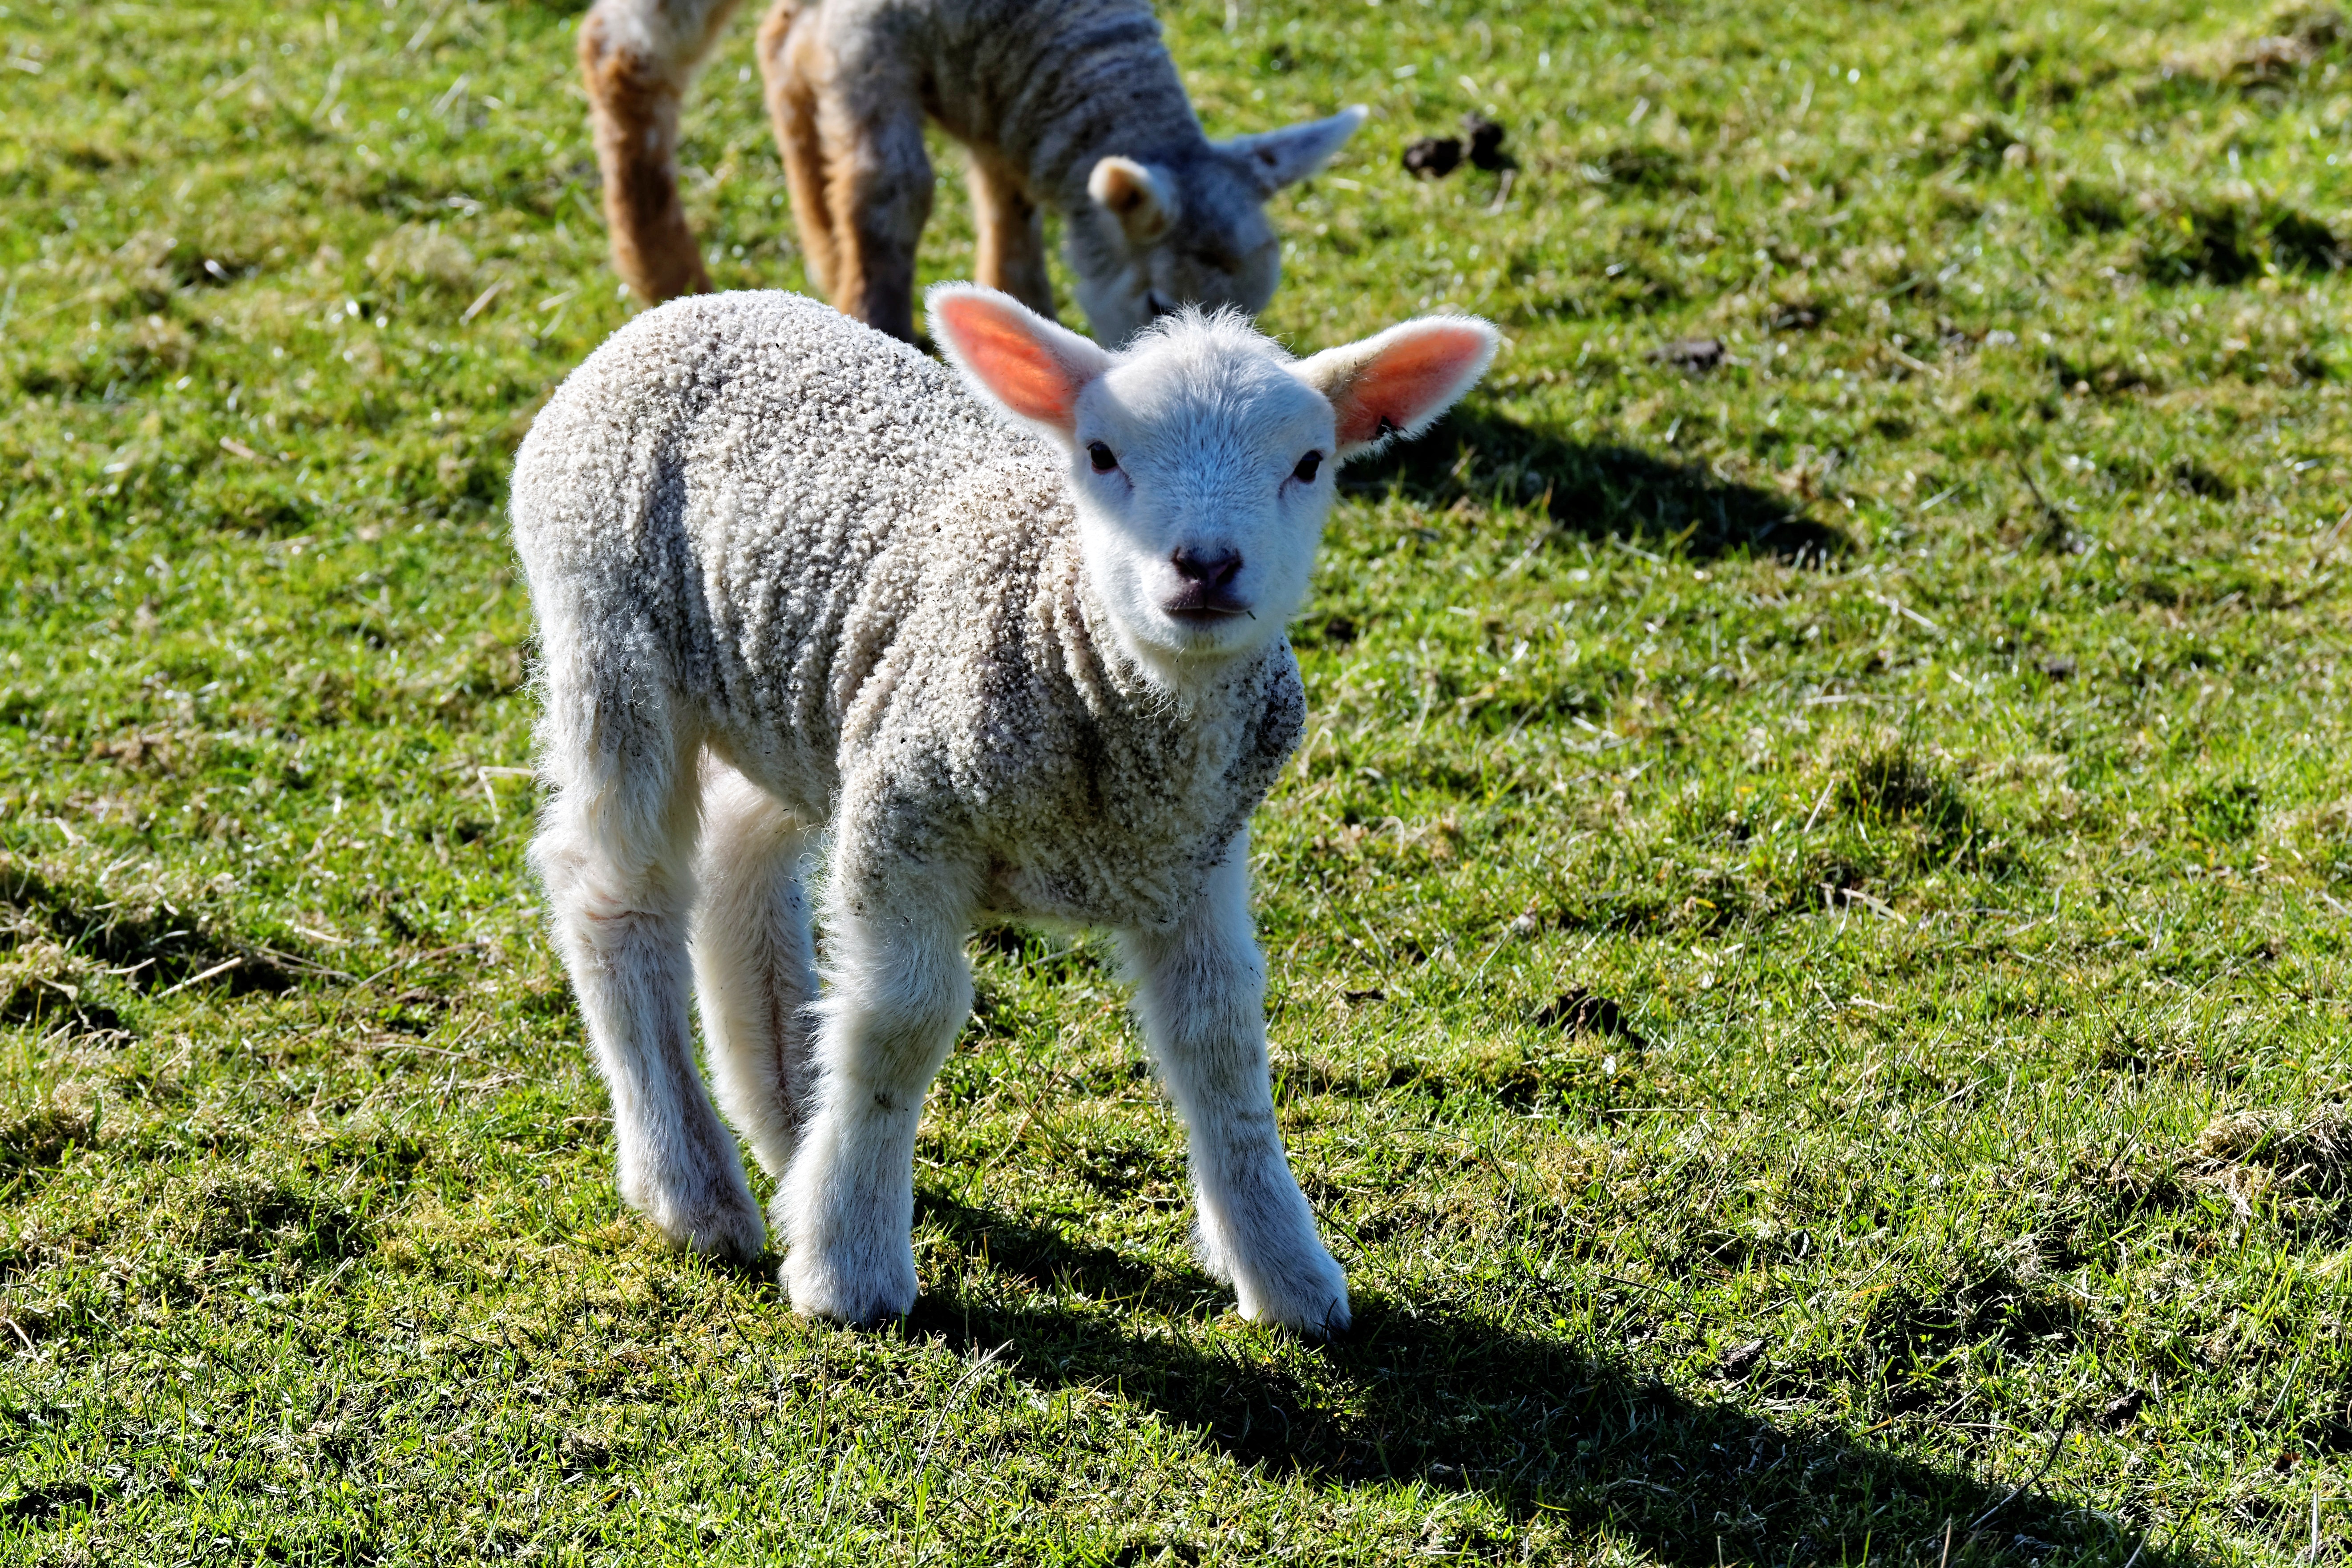
nature, grass, field, farm, meadow, countryside, animal, wildlife, rural, spring, green, farming, pasture, grazing, livestock, sheep, mammal, agriculture, wool, fauna, lamb, graze, goats, vertebrate, sheeps